Tippet

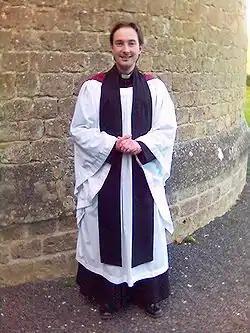
Anglican priest wearing a black tippet.

The ceremonial scarf often worn by Anglican priests, deacons, and lay readers is called a tippet, also known as a "preaching scarf." It is worn with choir dress and hangs straight down at the front. Ordained clergy (bishops, priests and deacons) wear a black tippet. In the last century or so variations have arisen to accommodate forms of lay leadership. Authorized readers (known in some dioceses as licensed lay ministers) sometimes wear a blue one. A red tippet is also worn in some Anglican dioceses by commissioned lay workers. Commissioned evangelists of the Church Army are presented with a cherry red type tippet of the capelet or collar shape rather than a scarf, although some replace this with a scarf form of the tippet, retaining the distinctive red colour.